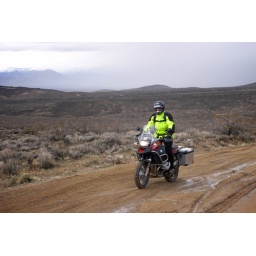
the white wall of hail and rain in the background takes a second to register... fun stuff.